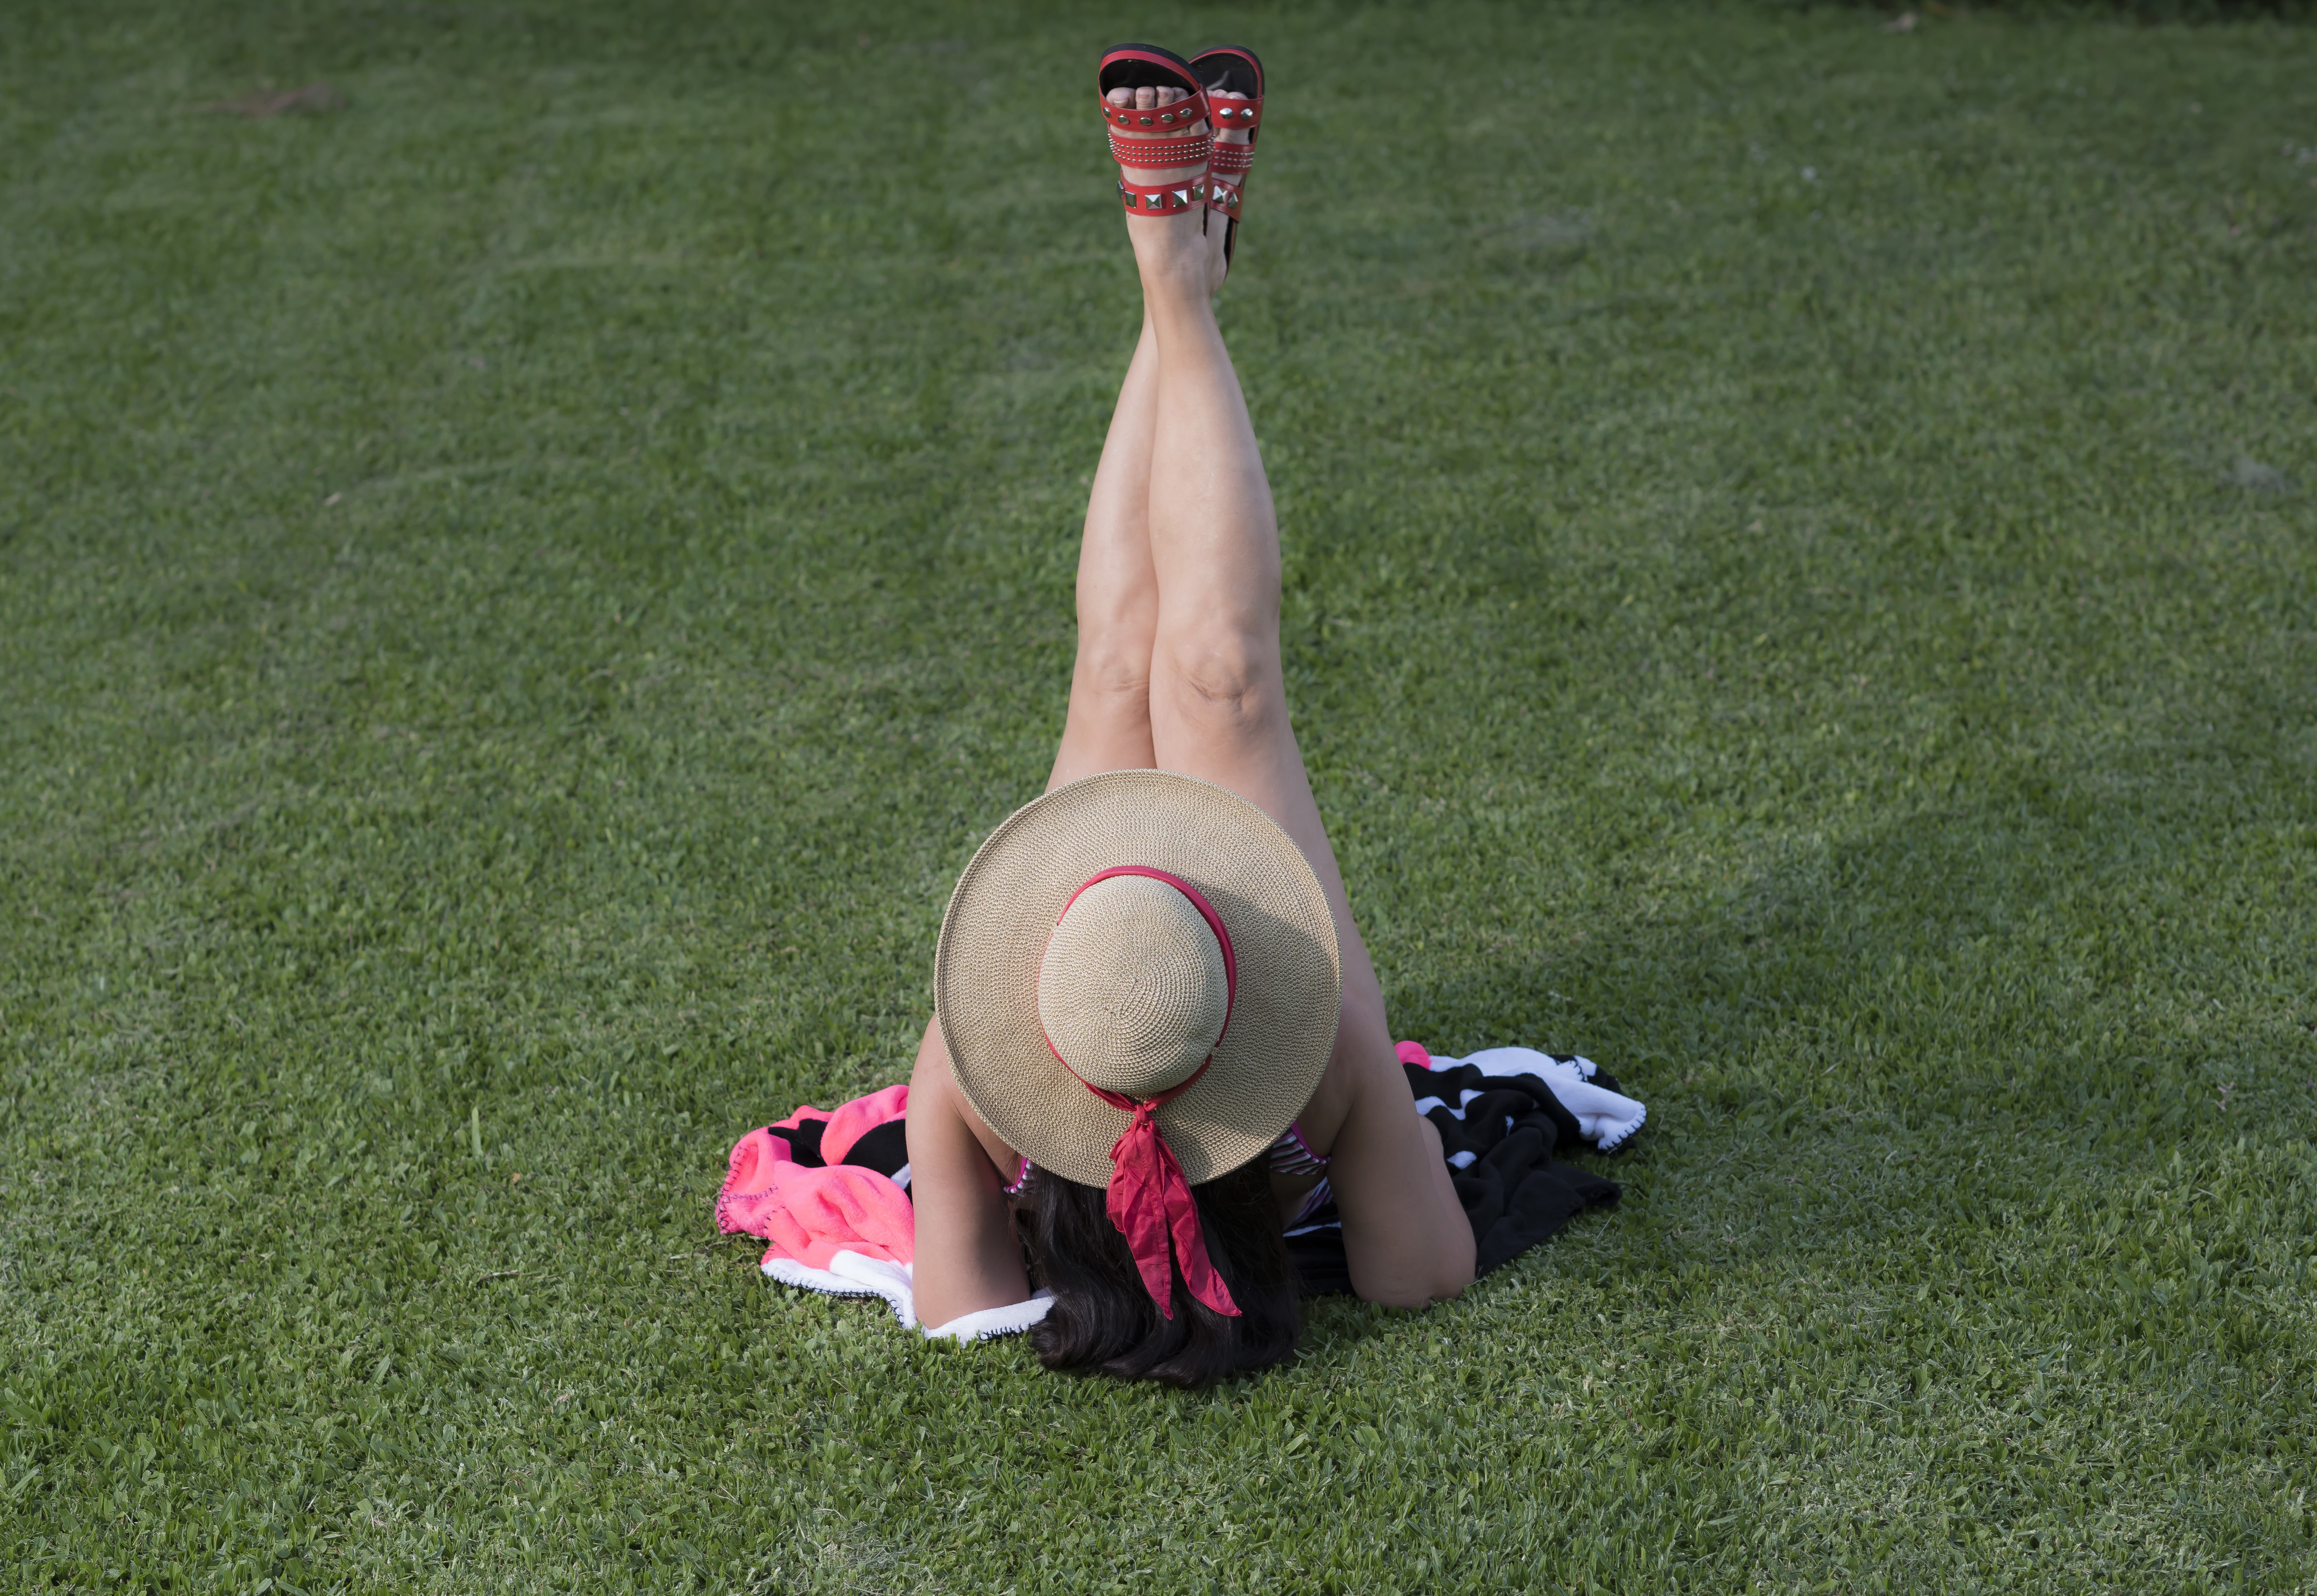
grass, shoe, plant, lawn, summer, recreation, female, leg, foot, arm, human body, lying down, legs, thigh, sexy, knee, joint, human leg, sports training, lindas